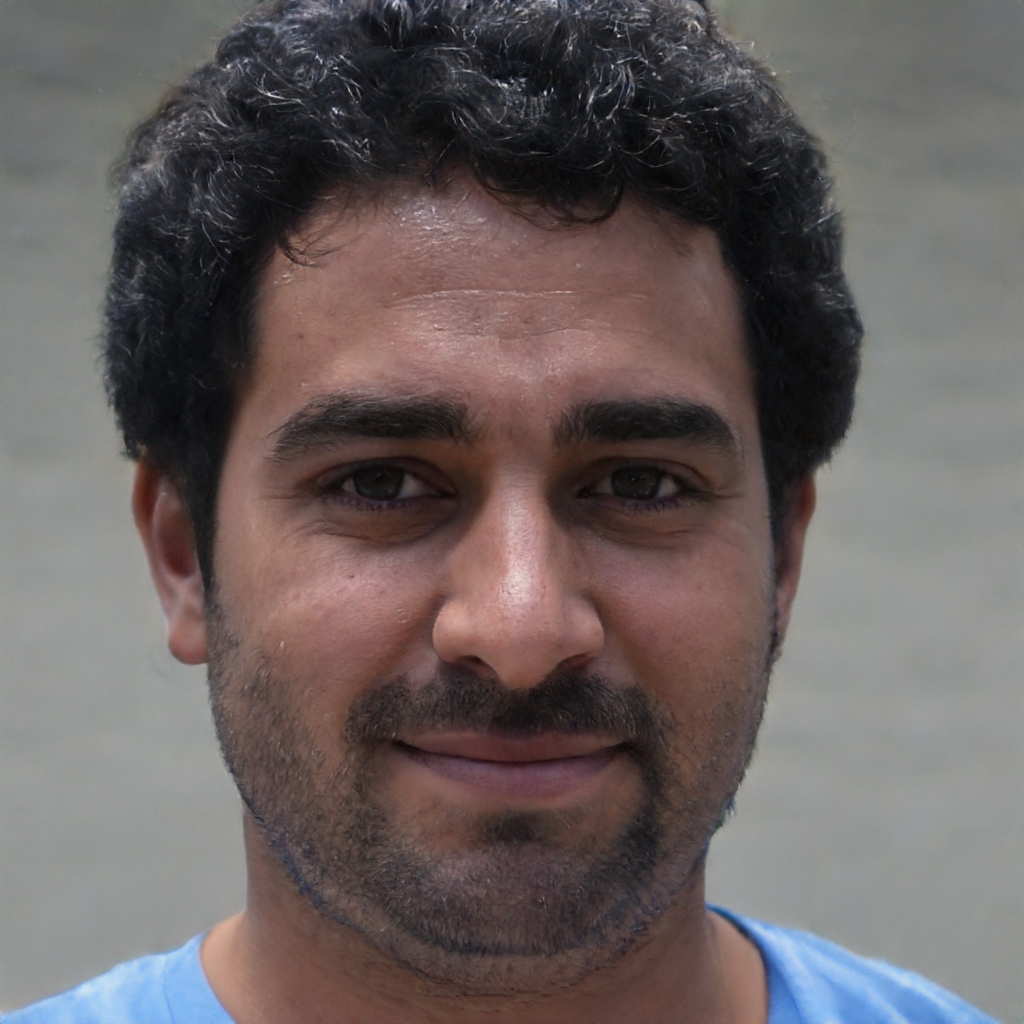
Gender: Male